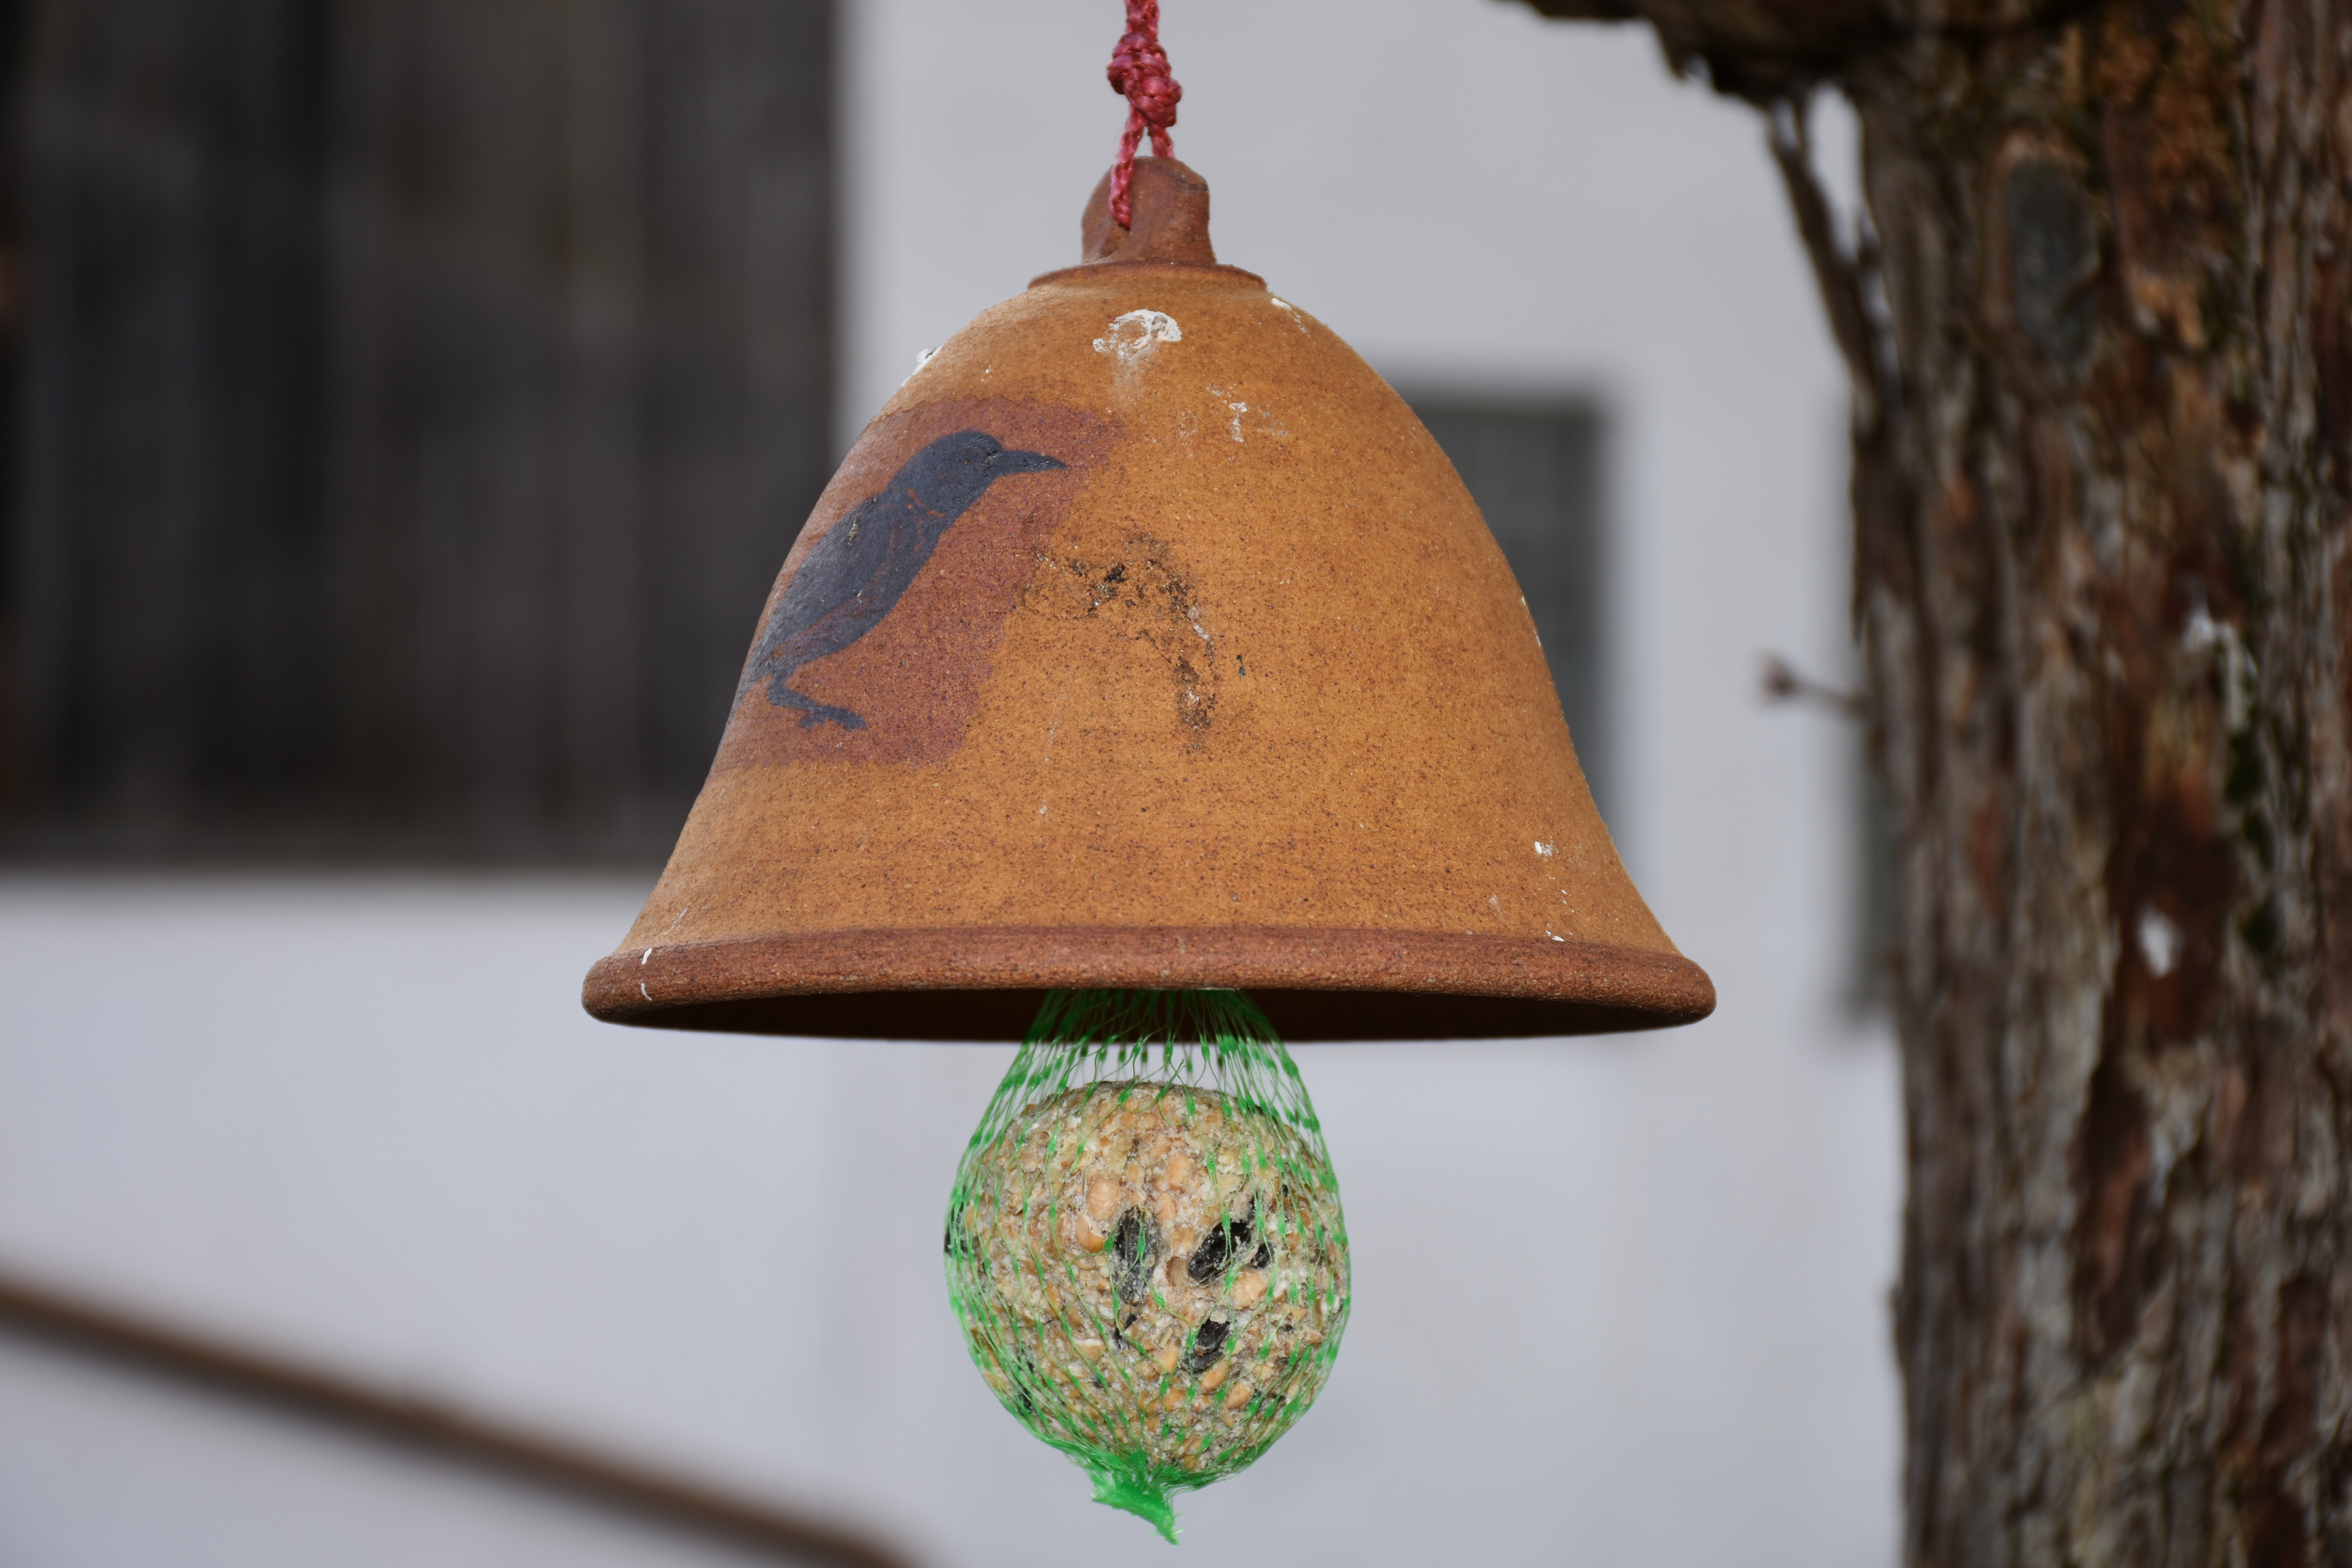
tree, nature, branch, bird, wood, leaf, bell, food, lighting, bird seed, birds, feeding, sound, tit, winter feed, feeding place, animal welfare, fat balls, winter feeding